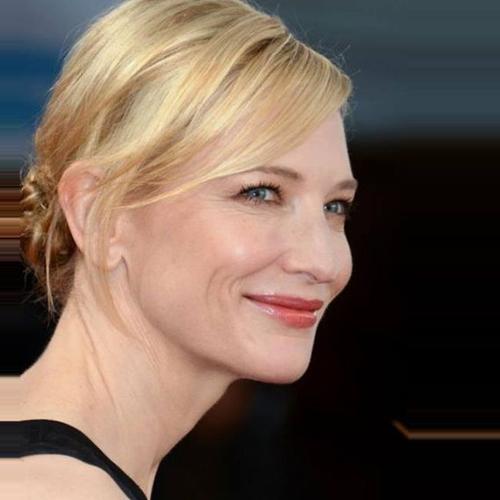
Age: 43